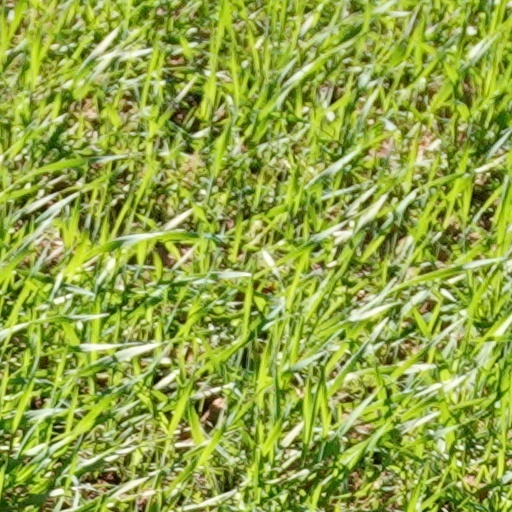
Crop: wheat